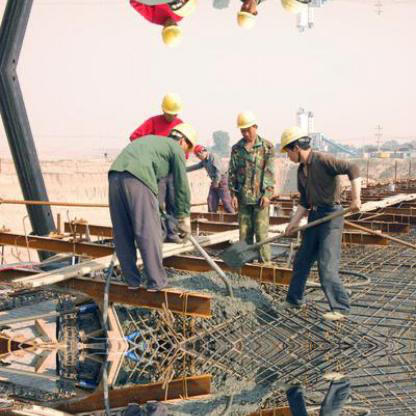
Objects in the image:
label: helmet
label: helmet
label: helmet
label: helmet
label: helmet
label: helmet
label: helmet
label: helmet
label: helmet